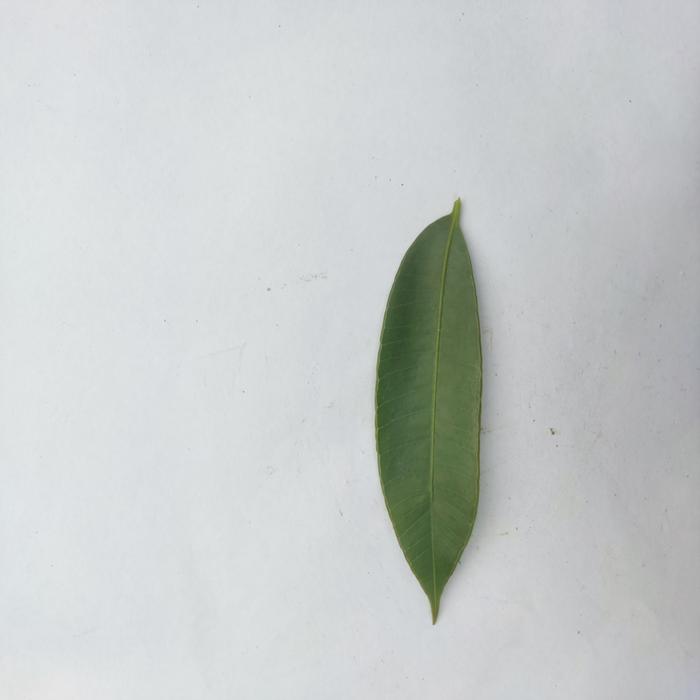
Crop: Hog Plum
Leaf condition: Heathy_Leaf